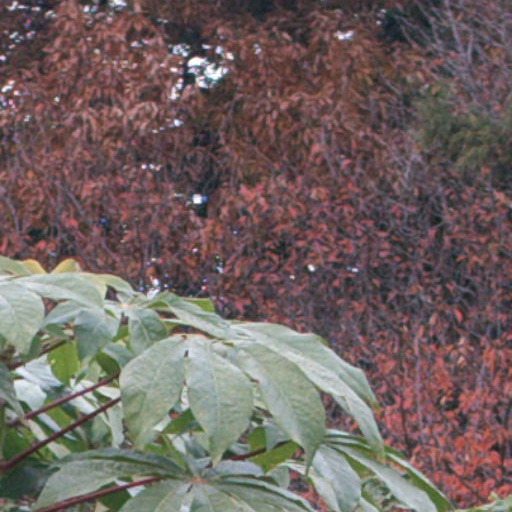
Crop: cassava